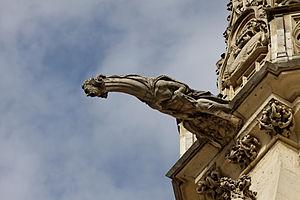
Vue de la chapelle royale du château de Vincennes.